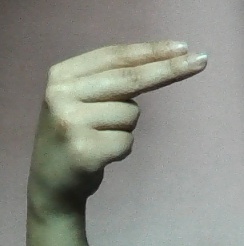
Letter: ain